Ferrocentral

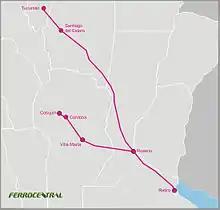
Map with services operated.

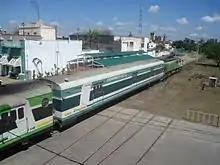
Train in a level crossing in La Banda.

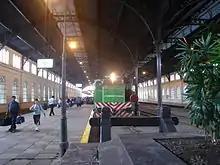
Ferrocentral train at Tucumán station

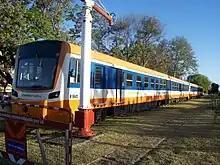
Tren de las Sierras in Cosquín

All of the train routes managed by Ferrocentral had been previously operated by Ferrocarriles Argentinos, the country's now-defunct national passenger railroad corporation. After the privatisation of Ferrocarriles Argentinos starting in 1991, many train services across Argentina were indefinitely discontinued. Since the year 2005, however, Ferrocentral was formed and successfully resurrected some passenger lines.